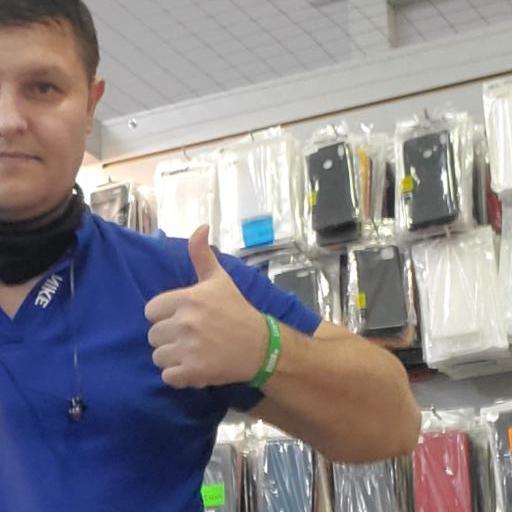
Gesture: like